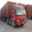
Label: truck